Richborough Power Station

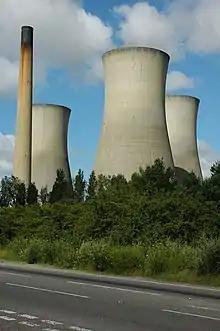
The three cooling towers and chimney of Richborough power station, prior to demolition

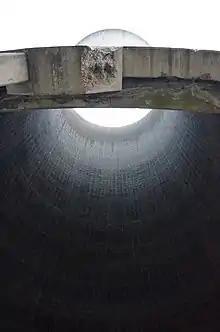
View inside one of the cooling towers

Following the plant closure, the majority of the equipment was removed during a strip out programme, which also saw the demolition of a number of the buildings, leaving only a few outbuildings, the office block and the landmark cooling towers and chimney standing.